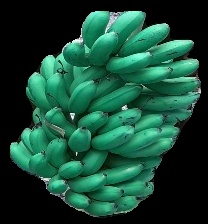
Variety: rasbale
Grade: grade1